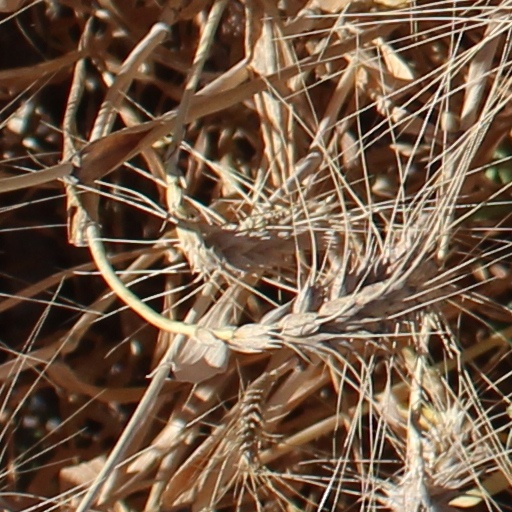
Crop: wheat